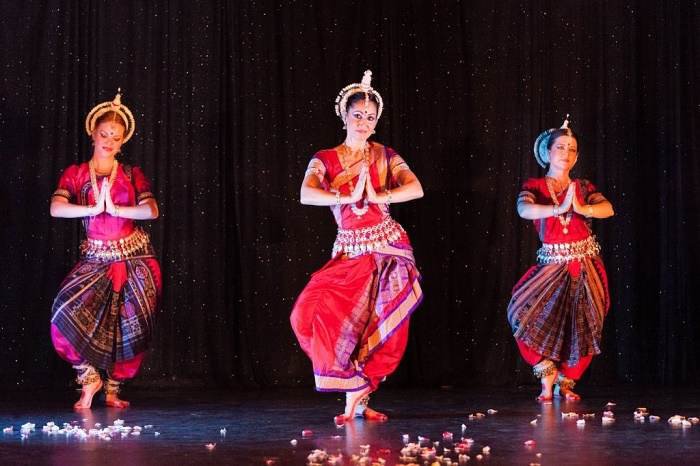
Dance form: odissi